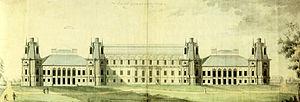
Le palais de Tsaritsyno est un palais situé au sud de Moscou dans le district de Tsaritsyno, commandé par Catherine II à l'architecte Vassili Bajenov en 1776. Resté inachevé, le palais est restauré à partir de 1984 et finalement terminé selon les plans initiaux. Il est inauguré officiellement en 2007. Il se trouve au milieu d'un grand parc de plus de 100 ha et abrite plusieurs musées et bâtiments.